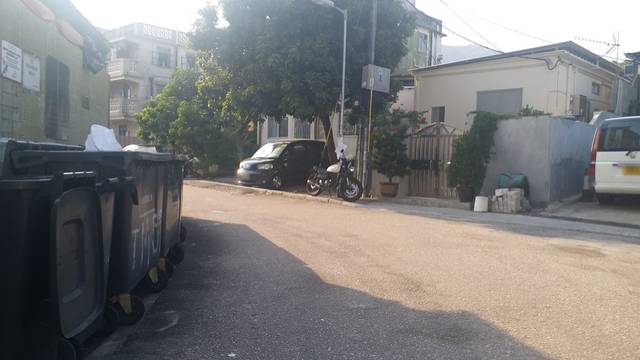
Region: China
Coordinates: 22.416, 113.975